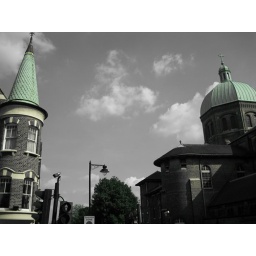
Somewhere on a hill in Highgate. I liked the spire and dome and the sky was a bonus too!